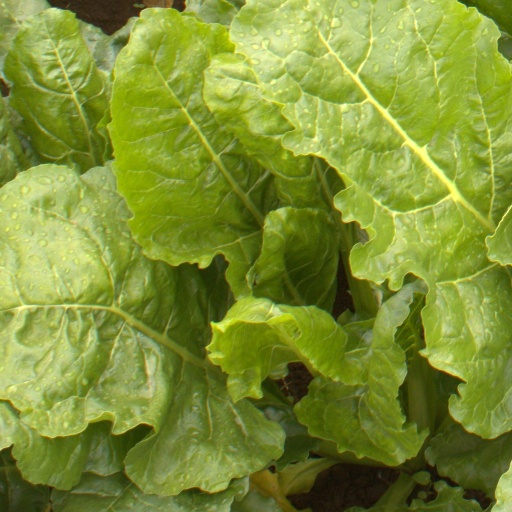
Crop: sugar beet